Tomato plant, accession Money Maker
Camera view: horizontal (90 deg, fisheye); turntable rotation: 180 degrees
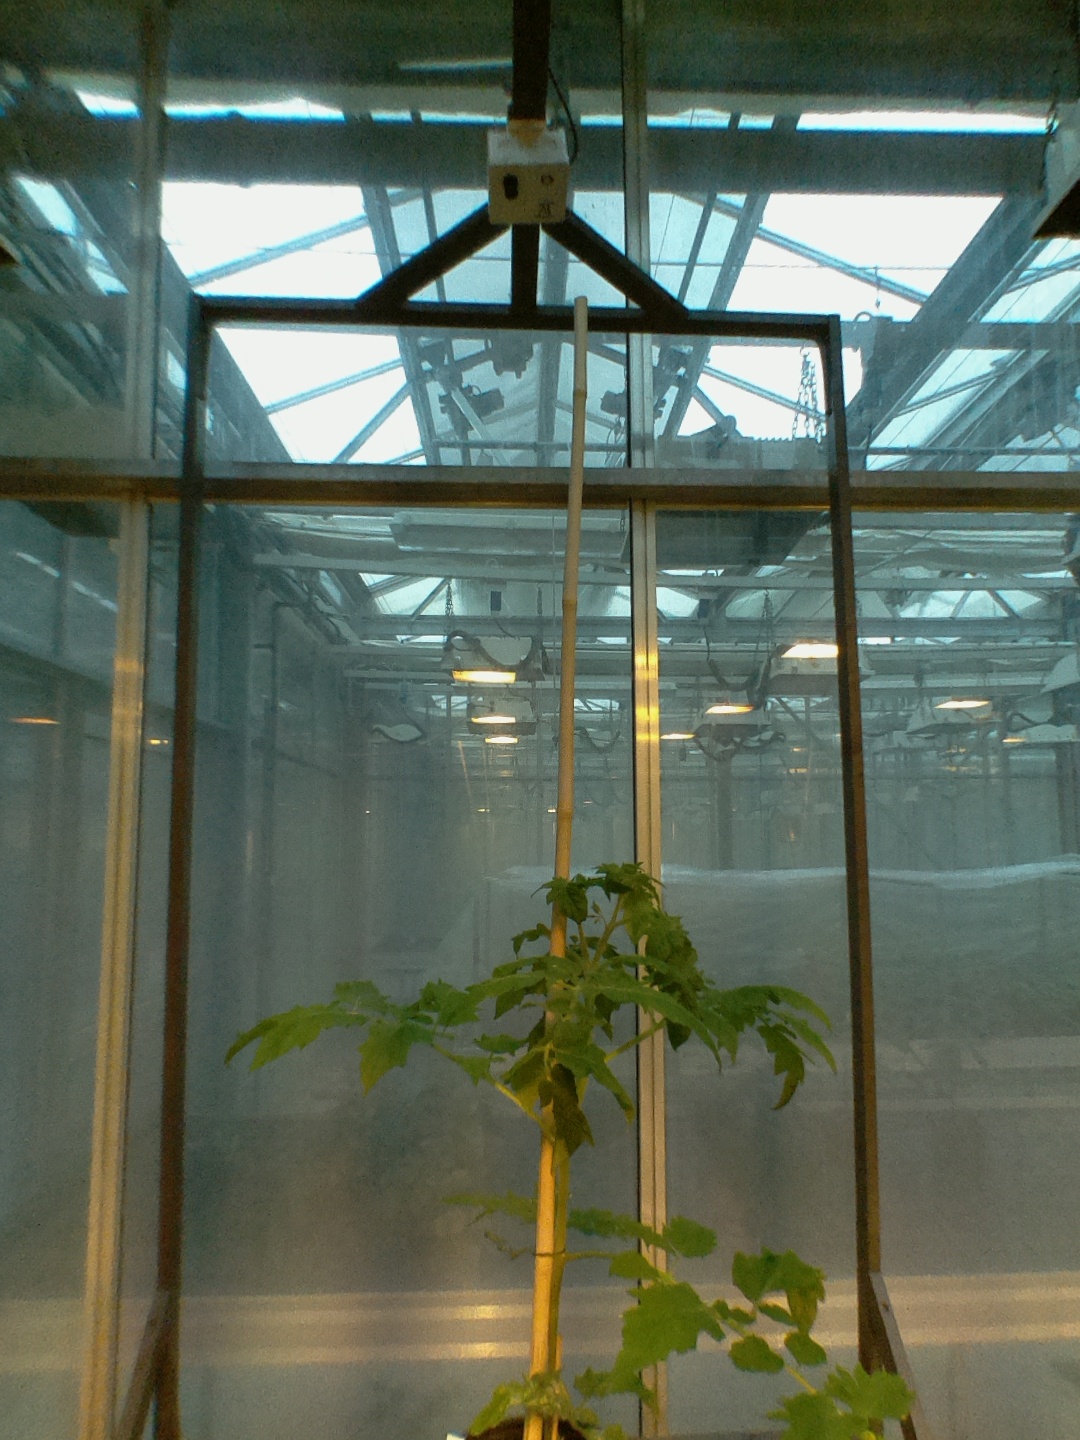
BBCH growth stage 54: 4 inflorescences visible